Astroscale

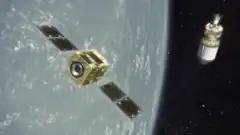
ADRAS-J Phase I scheduled to launch by March 2023.

In February 2020, Astroscale announced its selection as the commercial partner for Phase I of JAXA's first debris removal project. The JAXA Commercial Removal of Debris Demonstration project (CRD2) consists of two mission phases to achieve one of the world's first debris removal missions of a large object, the first of which has been awarded to Astroscale. This first phase will be demonstrated by the end of the Japan Fiscal Year 2022 and will focus on data acquisition on an upper stage Japanese rocket body. Astroscale will be responsible for the manufacturing, launch and operations of the satellite that will characterize the rocket body, acquiring and delivering movement observational data to better understand the debris environment.